Gottfried Reinhold Treviranus (politician)

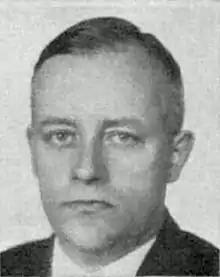
Treviranus in 1930

Gottfried Reinhold Treviranus (20 March 1891, in Schieder, Germany – 7 June 1971, in Florence, Italy) was a German politician. Originally a member of the German National People's Party, he later split from it to form the Conservative People's Party. He served as a Reichsminister in both of Chancellor Heinrich Brüning's cabinets: in the first cabinet (March – October 1930), as Minister for the Occupied Territories, and then (October 1930 – October 1931) as Minister without Portfolio; in the second cabinet (October 1931 – May 1932), he served as Minister of Transport.